Isabeau of Bavaria

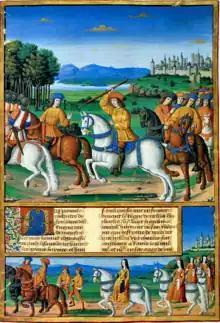
Miniature showing King Charles VI at the hunt. Queen Isabeau and her retinue are shown riding palfreys. From Enguerrand de Monstrelet's "Chronique".

As part of his duties as a member of the regency council that governed France during the minority of Charles VI, the king's uncle, Philip the Bold, thought that the proposed marriage to Isabeau would be an ideal means to build an alliance with the Holy Roman Empire in opposition to the crown of England. Isabeau's father reluctantly agreed to the plan and sent her to France with his brother Frederick on the pretext of taking a pilgrimage to Amiens, whose Cathedral housed a celebrated relic of the time (the reputed head of John the Baptist). He was adamant that she was not to know that she was being sent to France to be examined as a prospective bride for Charles and refused permission for her to be examined in the nude, as was customary at the time. According to the contemporary chronicler Jean Froissart, Isabeau was 13 or 14 when the match was proposed and about 16 at the time of the marriage in 1385, suggesting a birth date of around 1370.